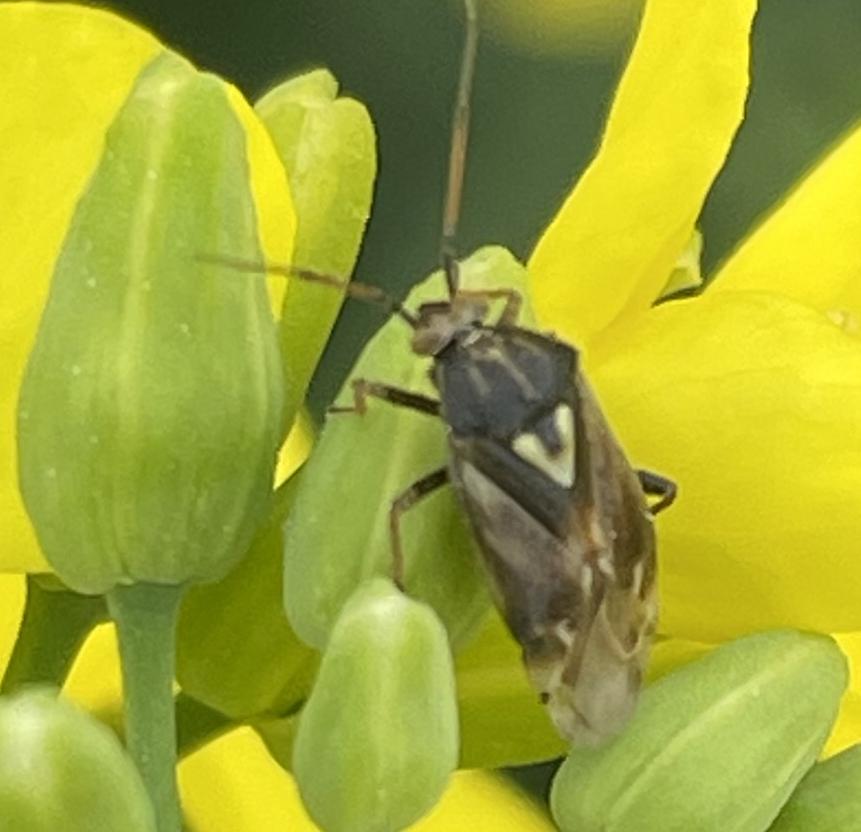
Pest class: lygus_bug